Little Seneca Creek

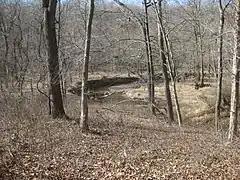
Little Seneca Creek, north of Schaeffer Road

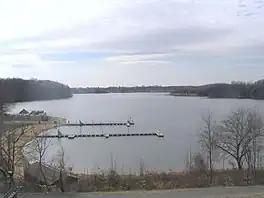
Little Seneca Lake

Little Seneca Creek is an stream in Montgomery County, Maryland, roughly northwest of Washington, D.C.